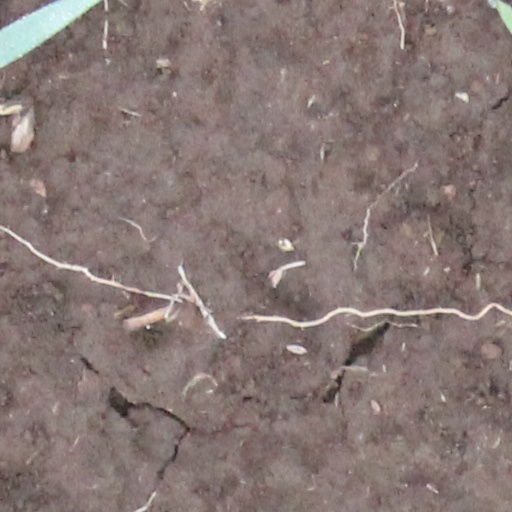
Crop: wheat